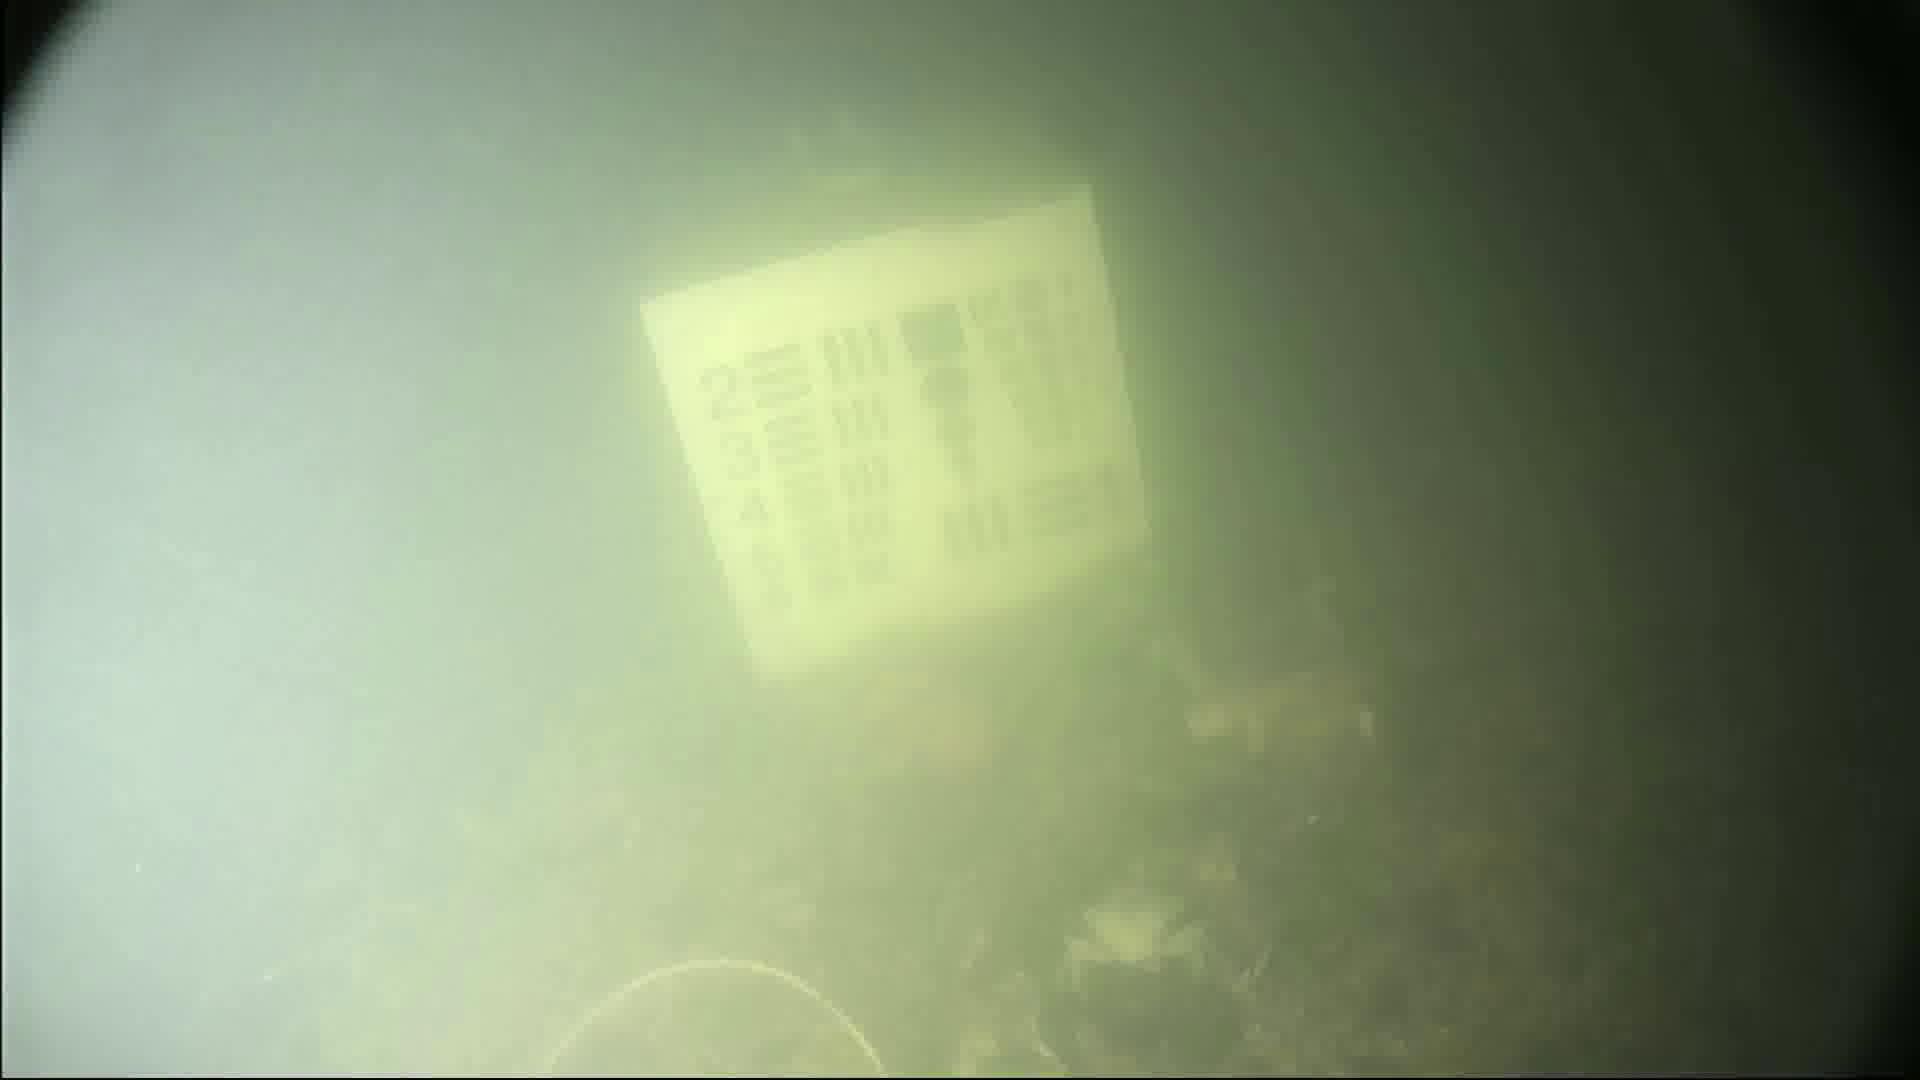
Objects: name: crab